Interstate 94 in Illinois

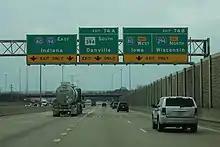
I-94 approaching a combination interchange with I-80/I-294/IL 394

South of Downtown Chicago, I-94 serves the southeast suburbs of Chicago, including Dolton, Calumet City, and South Holland, until it joins I-80 on the Kingery Expressway, which finally enters Indiana east of Lansing, Illinois.